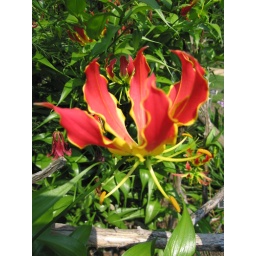
red and yellow in NC